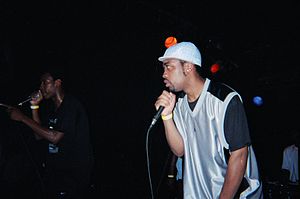
Wiley
Wiley i New York 2005
Richard Kylea Cowie, og som er kendt under sit kunstnernavn Wiley, er en engelsk rapper og producer.